Mount Temple, County Westmeath

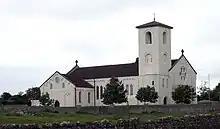
Corpus Christi Church

The Roman Catholic church of Mount Temple was built in 1932 on the site of an earlier Catholic church. Until the 1950s, there were two churches in the village: Corpus Christi and the Church of Ireland Holy Trinity Church. The latter, which was on the site of the old cemetery, succumbed to Ireland's pre-1977 property tax. The Corpus Christi Church is modelled in the Romanesque style of Saint Teresa's Church in Ávila, Spain. It was dedicated on Sunday, 23 July 1933, as Corpus Christi Church following the Eucharistic congress held in Ireland the previous year. Cardinal McRory blessed the church at its consecration. Pope Pius XI blessed the original plans of the church and presented Monsignor Langan, the parish priest, with a rich mosaic crucifix and a jewelled monstrance for use in the new church. The original marble altar rails were a gift from Count John McCormack, Archbishop Curley, and Monsignor Langan. The architects of Corpus Christi Church were T.F. McNamara & Sons in Dublin. The builder contractor was S. Phillips in Drumcondra. Corpus Christi Church is a parish church of Moate, Mount Temple, and Castledaly (Kilcleagh and Ballyloughloe), in the Diocese of Ardagh and Clonmacnoise.